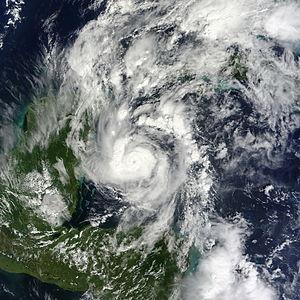
La saison cyclonique 2010 dans l'océan Atlantique nord s'est déroulée du 1ᵉʳ juin 2010 au 30 novembre 2010, selon la définition de l'Organisation météorologique mondiale. Elle liste une vingtaine de cyclones à la suite d'une Niña saisonnière modérée. La saison cyclonique 2010 est, après celles de 1995 et 1887, est la troisième plus longue liste cyclonique, avec 19. L'activité cyclonique 2010 de l'Atlantique nord a surpassé la saison cyclonique de la même année dans le nord-ouest de l'océan Pacifique.